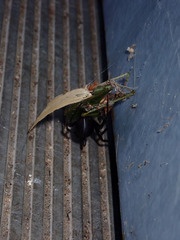
Species: Lactrodectus_hesperus